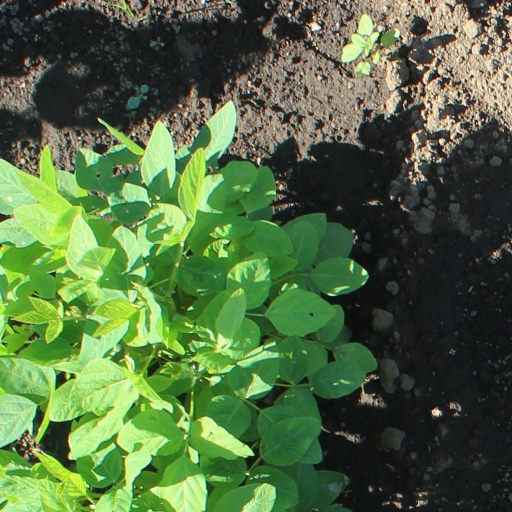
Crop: soybean